Thomas Penniston

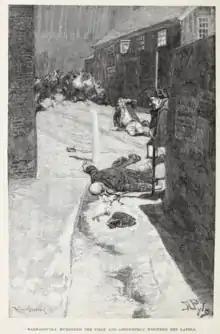
A late 19th-century depiction of the lieutenant killed during the riot

Penniston was in port the following month to sell off a captured prize ship of his own full of wine and brandy. While ashore, his sailors met up with the crew of fellow privateer Captain Gincks’ ship "Dragon" and began a drunken riot. They beat several men, harassed the local sheriff, and killed a lieutenant who happened into the fracas. Soldiers from the local Royal Navy ship arrived to quell the riot and arrest the perpetrators; the lieutenant’s killer was tried and hanged.